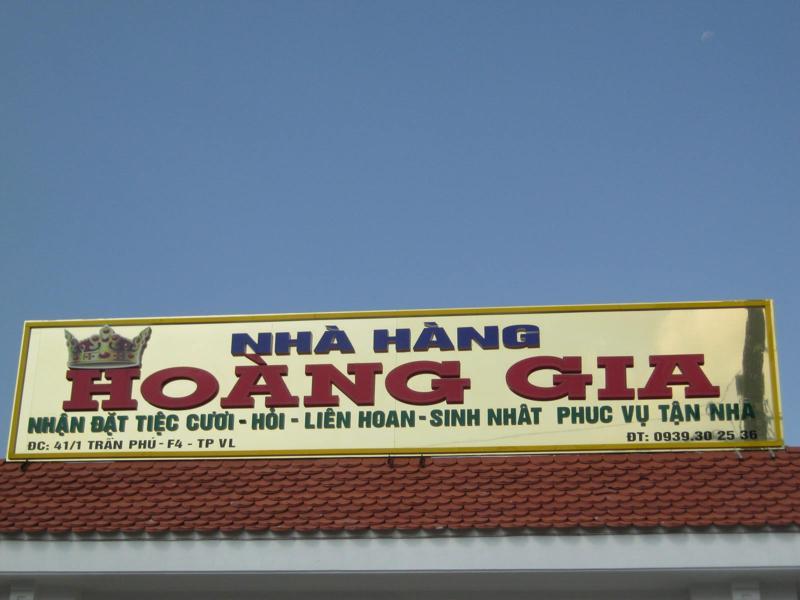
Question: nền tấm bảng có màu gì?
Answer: màu vàng